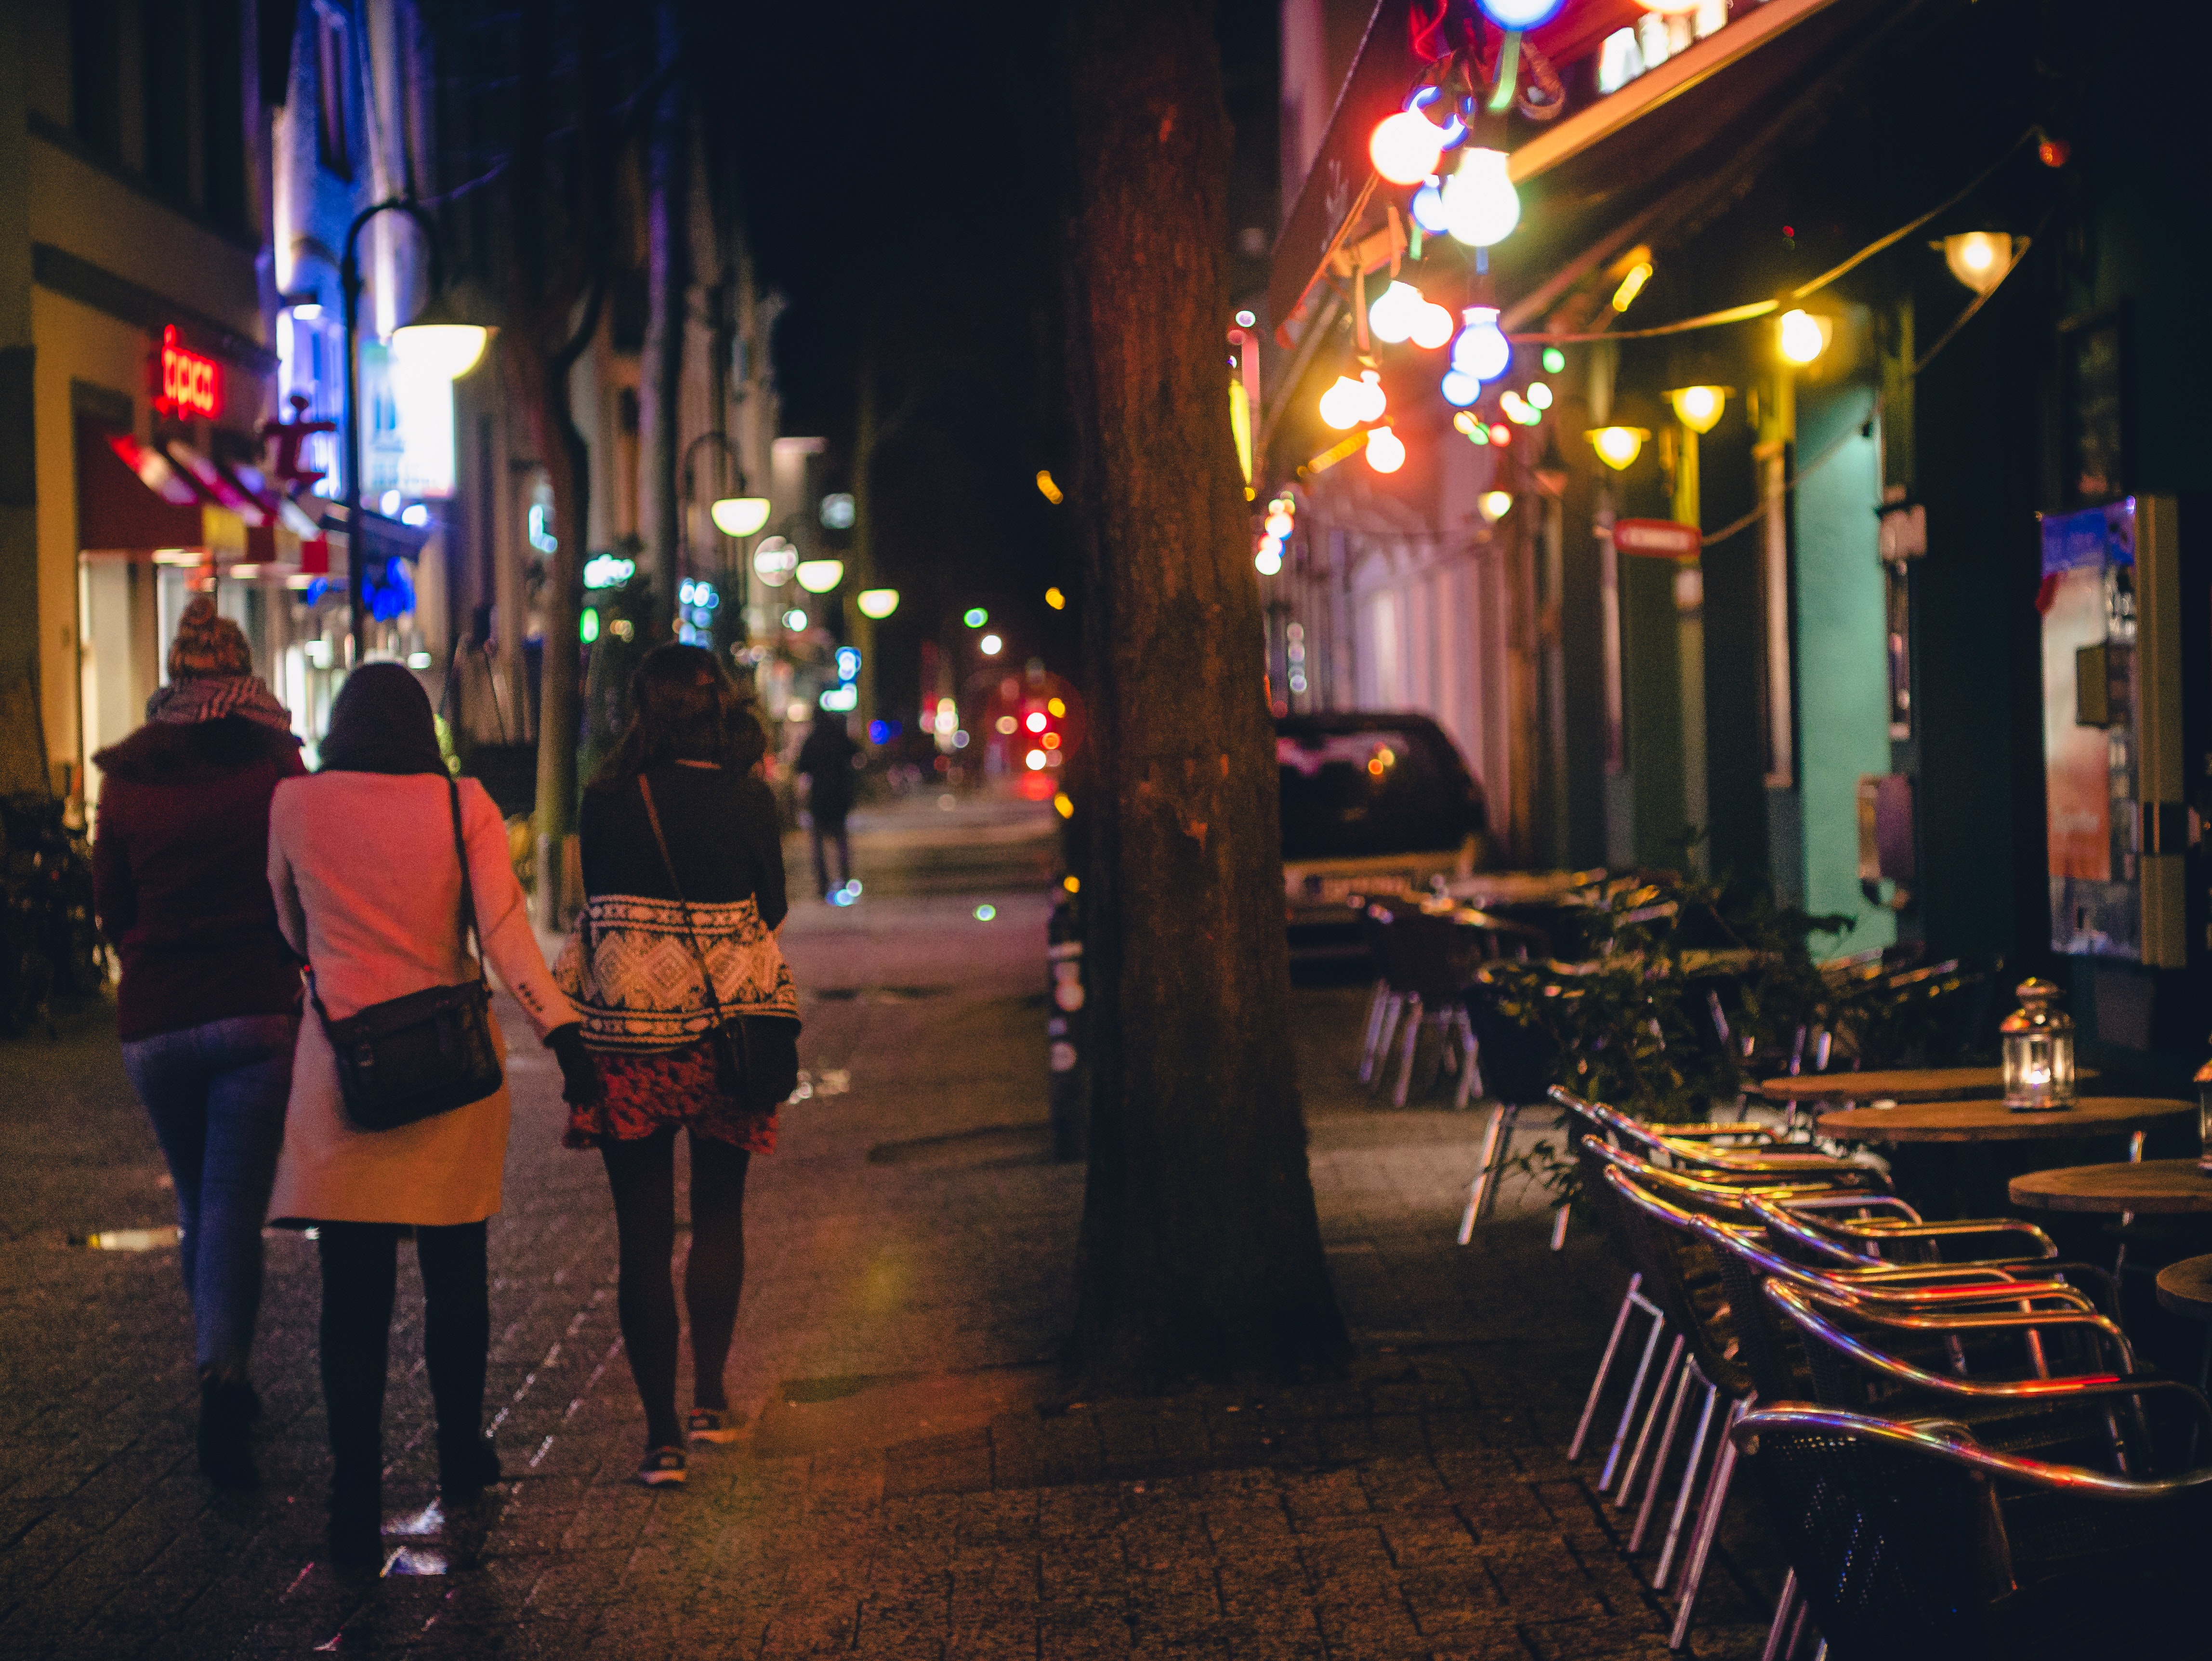
street, night, town, metropolis, light, metropolitan area, public space, lighting, urban area, snapshot, human settlement, pedestrian, city, neon, downtown, evening, infrastructure, fun, darkness, road, bazaar, neighbourhood, street light, architecture, mixed use, building, neon sign, temple, photography, midnight, electronic signage, Tints and shades, electricity, lane, market, marketplace, sidewalk